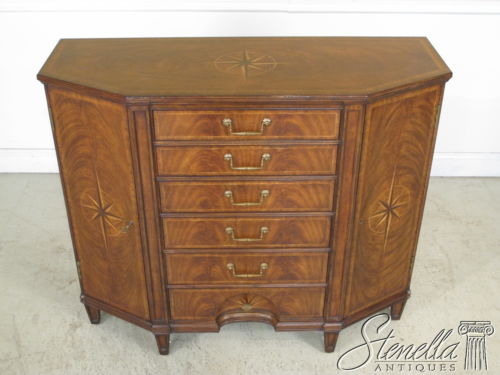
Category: cabinet